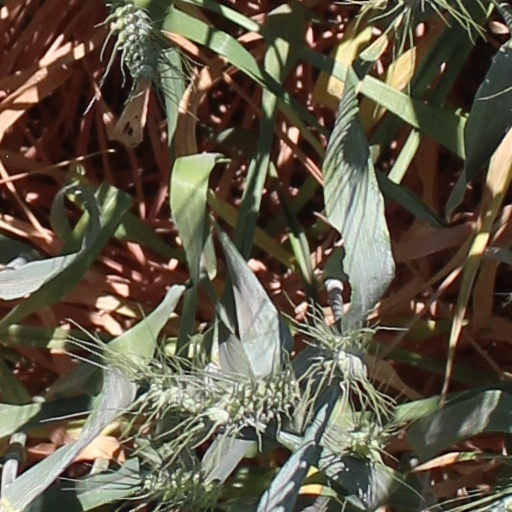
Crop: wheat